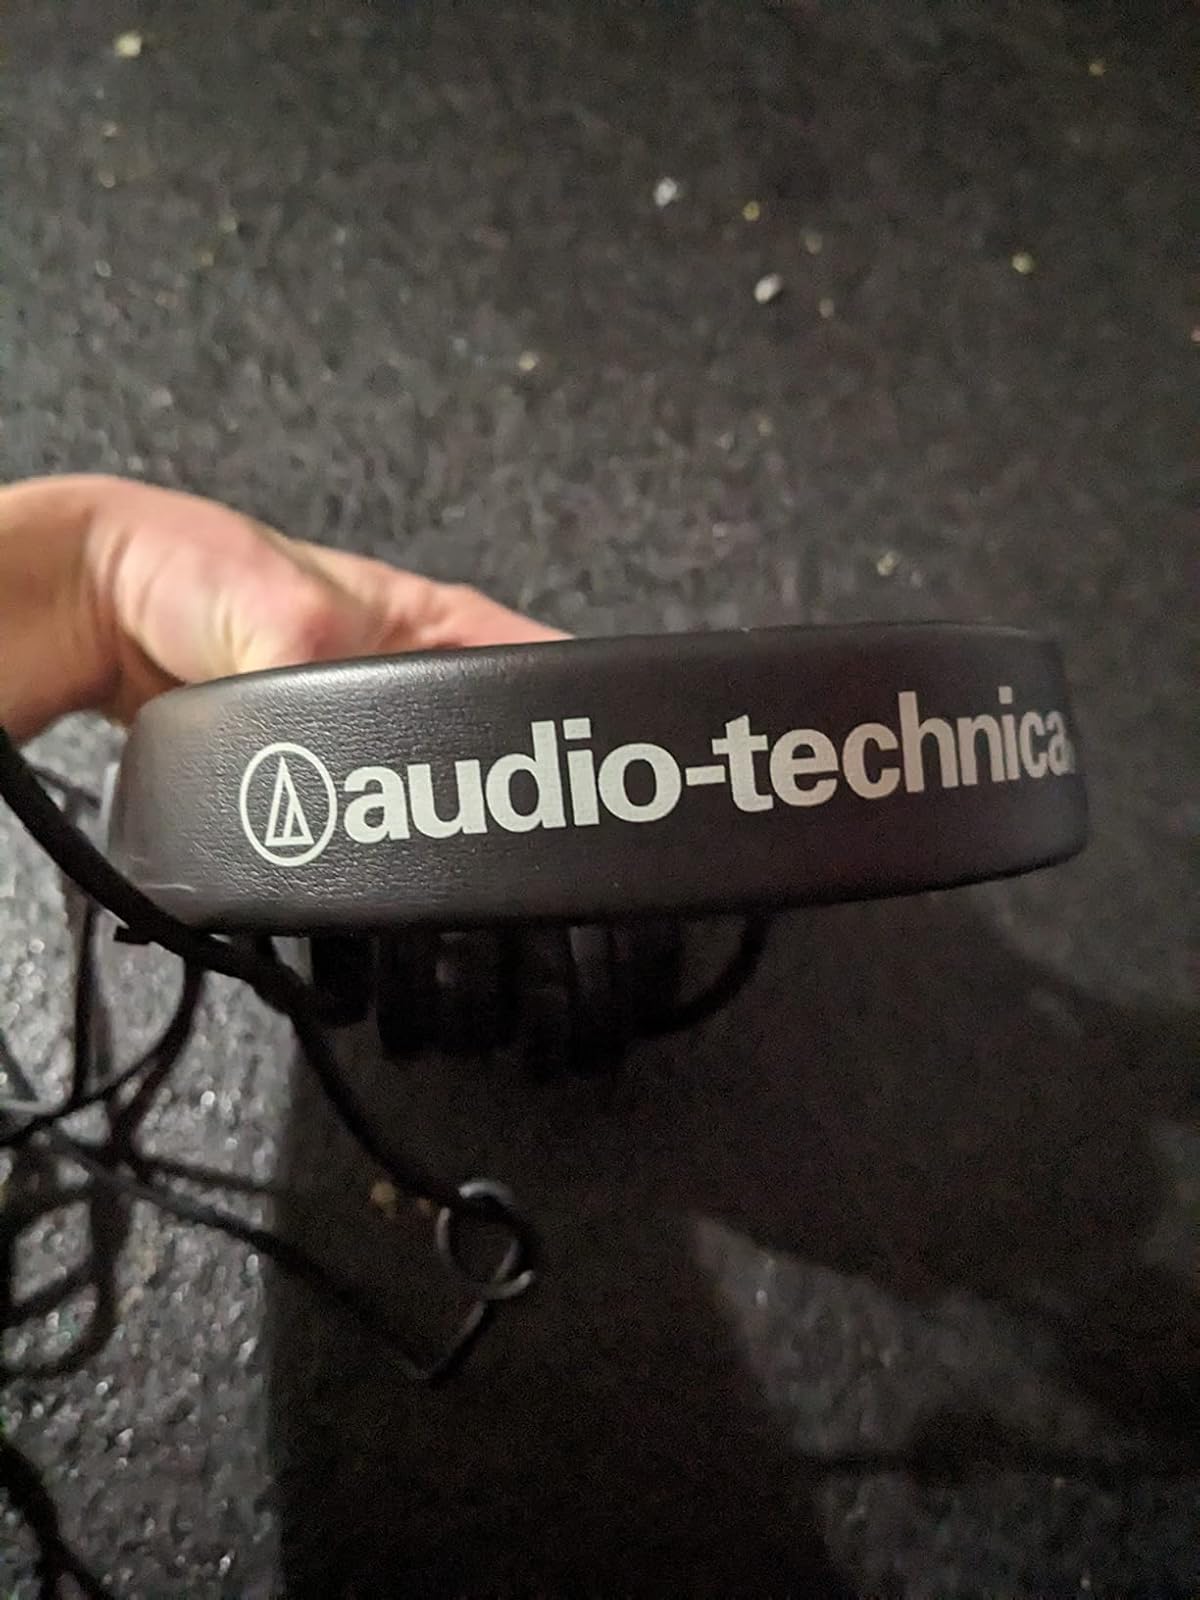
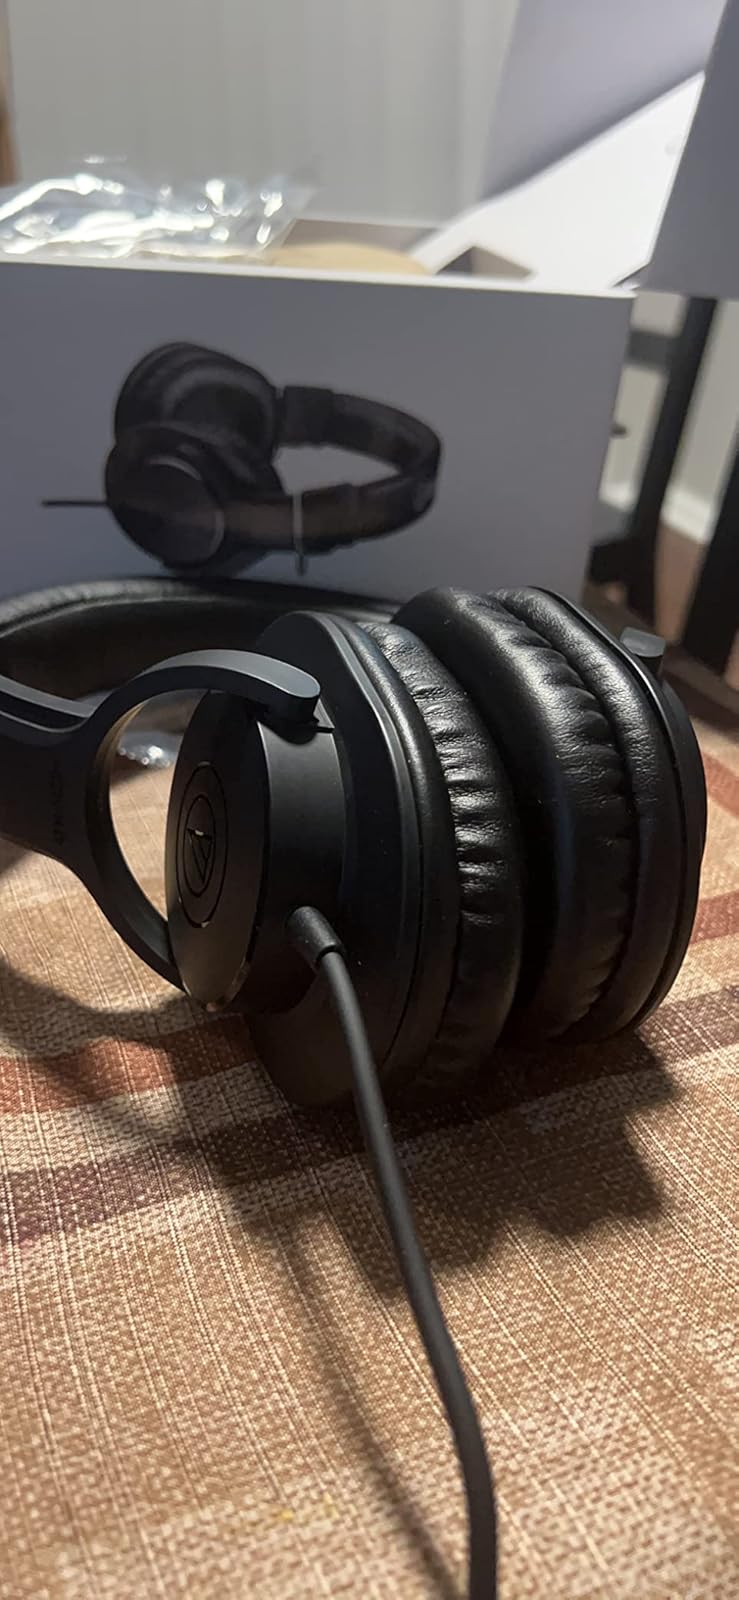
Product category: headphones
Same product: yes